Freedom Monument

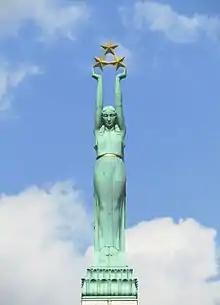
A closeup view of the copper figure of Liberty

The idea of building a memorial to honour soldiers killed in action during the Latvian War of Independence first emerged in the early 1920s. On 27 July 1922, the Prime Minister of Latvia, Zigfrīds Anna Meierovics, ordered rules to be drawn up for a contest for designs of a "memorial column". The winner of this contest was a scheme proposing a column tall with reliefs of the official symbols of Latvia and bas-reliefs of Krišjānis Barons and Atis Kronvalds. It was later rejected after a protest from 57 artists. In October 1923, a new contest was announced, using for the first time the term "Freedom Monument". The contest ended with two winners, and a new closed contest was announced in March 1925, but, due to disagreement within the jury, there was no result.